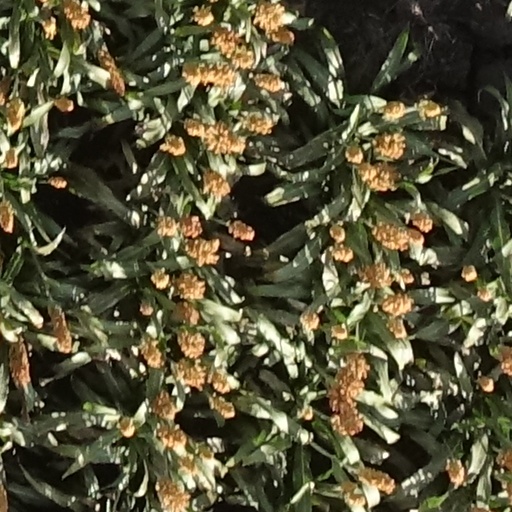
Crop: sorghum